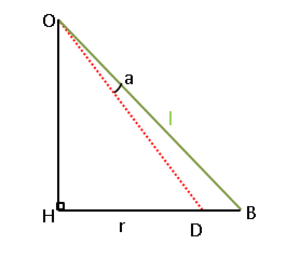
Détail du schéma de l'horizon sur un capteur photographique
La courbure terrestre — nommée aussi dépression — définit l'horizon visuel apporté par la rotondité ou sphéricité de la Terre. Elle limite la vision lointaine par exemple sur la mer. Plus l'altitude du point d'observation, ou d'émission dans le cas des émetteurs de télévision ou FM, est élevé, plus la distance de vision est importante. On parle aussi de ligne d'horizon visuelle ou hertzienne.